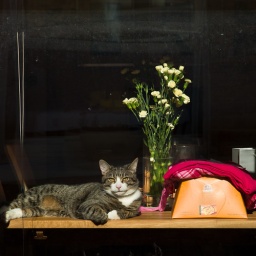
Cat in the sun - through the window of my kitchen